Racing stripe

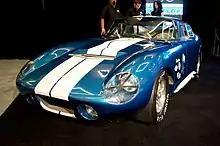
1964 Shelby Daytona Coupe

Racing stripes, also called Le Mans stripes or rally stripes, were originally applied to racecars to help identify them in the field during races. The term "racing stripe" is also used to refer to diagonal lines painted on watercraft hulls, usually on vessels belonging to a country's coast guard.